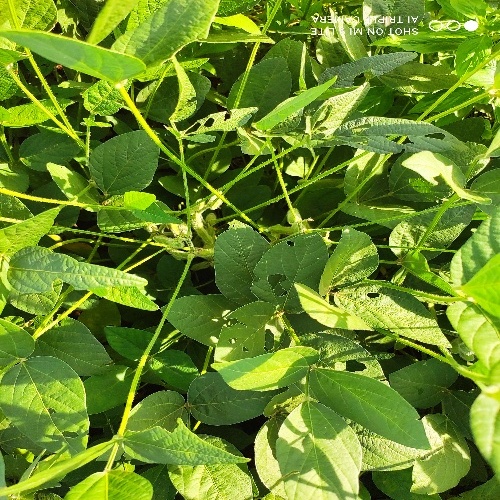
Label: Caterpillar